Barrington Plaza

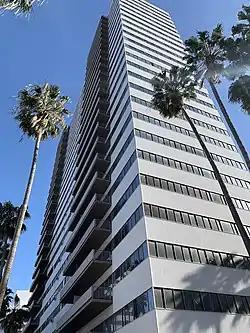

Barrington Plaza is an apartment complex in Los Angeles, California, located at 11740 Wilshire Boulevard in Sawtelle. At the time of its completion, in 1962, it was described as the largest privately built apartment development in the western United States.